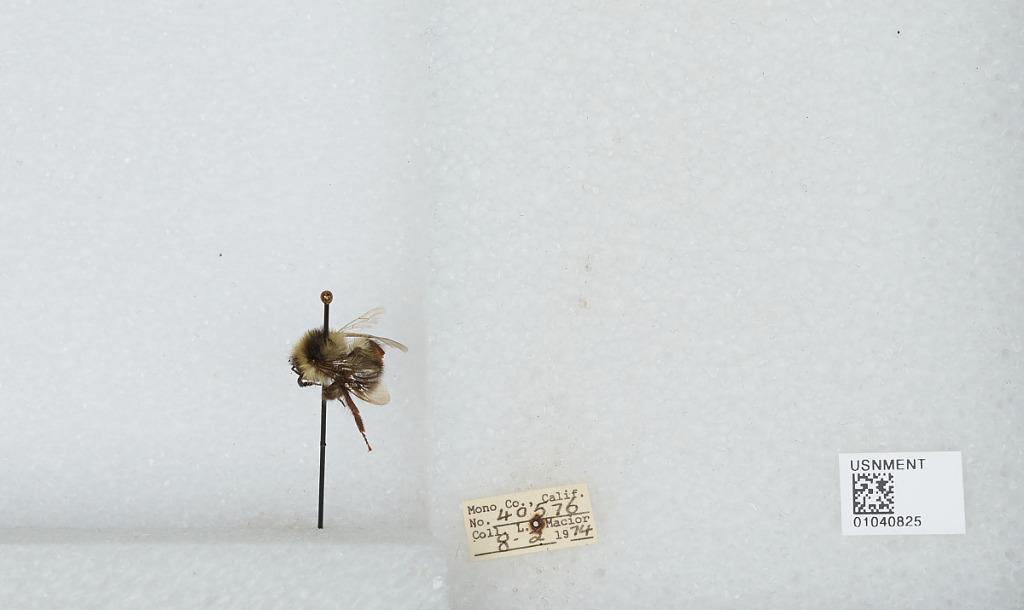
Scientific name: Bombus (Cullumanobombus) rufocinctus Cresson
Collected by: L. Macior
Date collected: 1974-8-2
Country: United States
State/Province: California
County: Mono
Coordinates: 37.92, -118.87